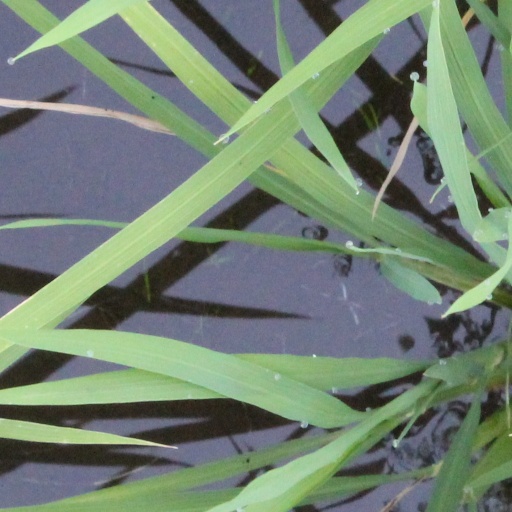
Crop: rice